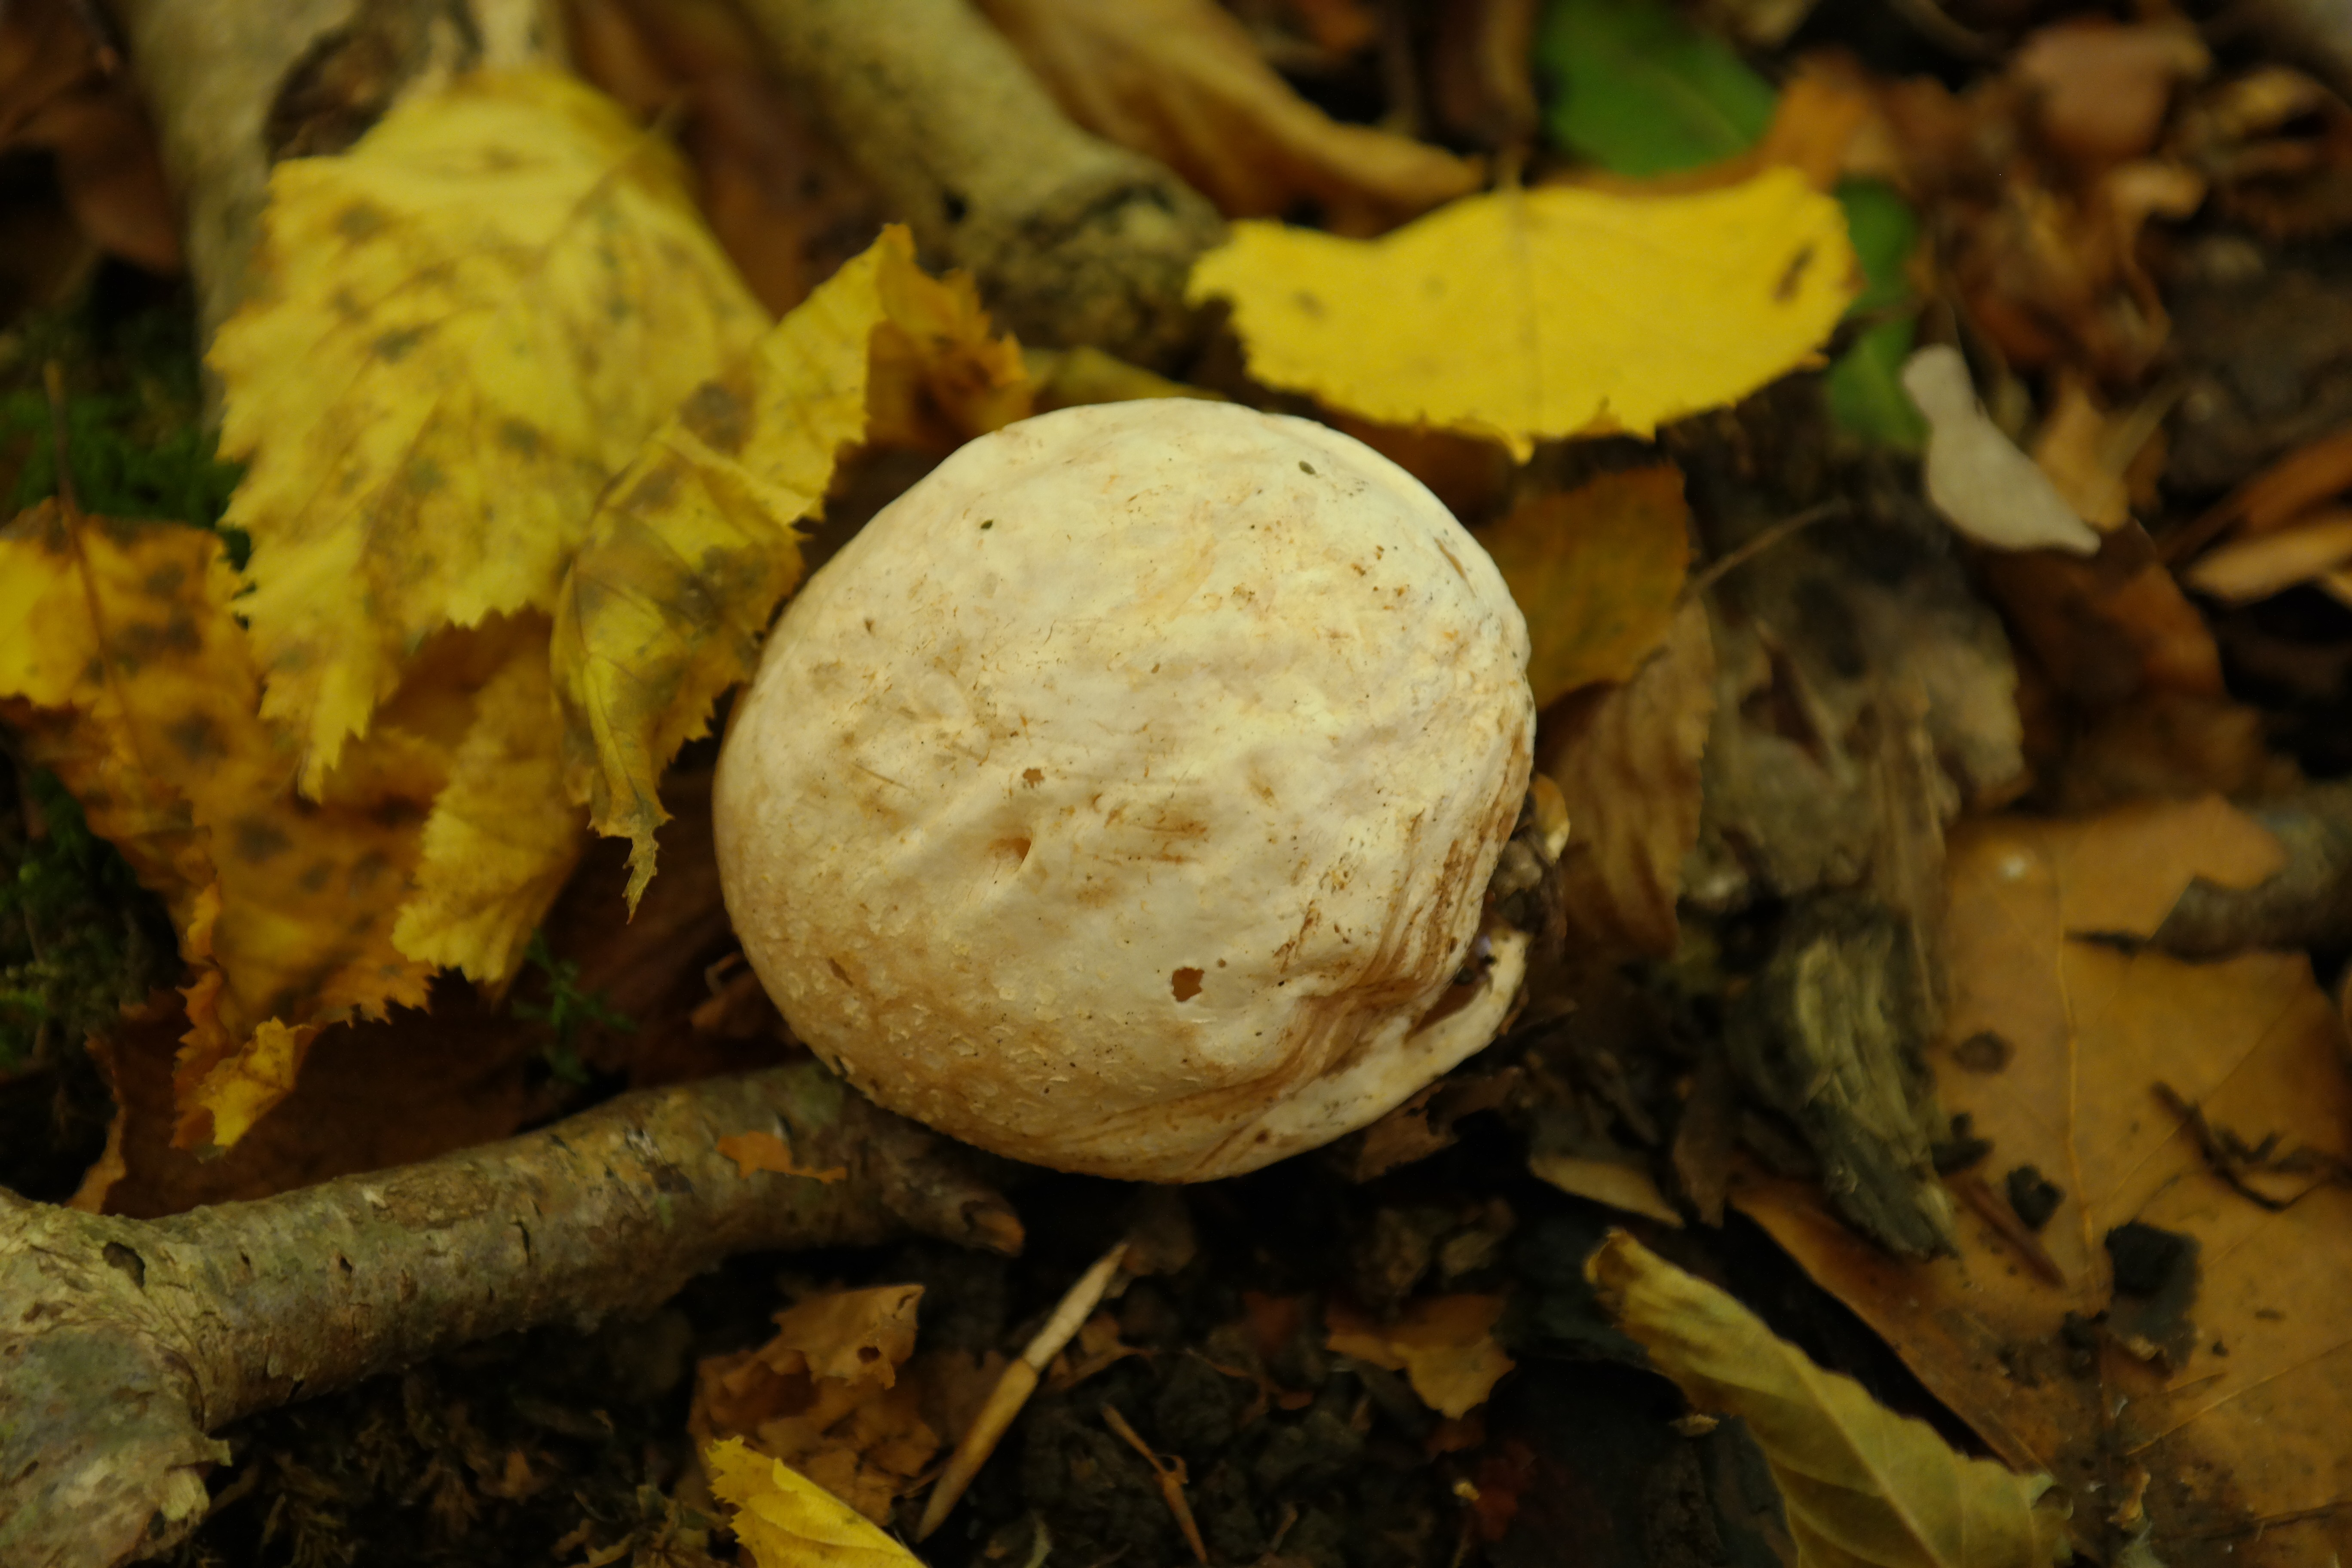
leaf, autumn, soil, mushroom, yellow, fungus, bolete, forest mushroom, fruiting bodies, agaricus, macro photography, matsutake, bovist, mushroom dust, umbrinum, edible mushroom, medicinal mushroom, agaricomycetes, agaricaceae, penny bun